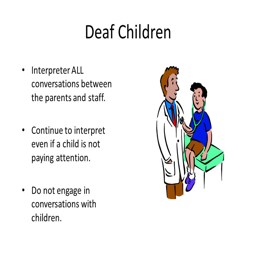
all conversations between the parents and staff .